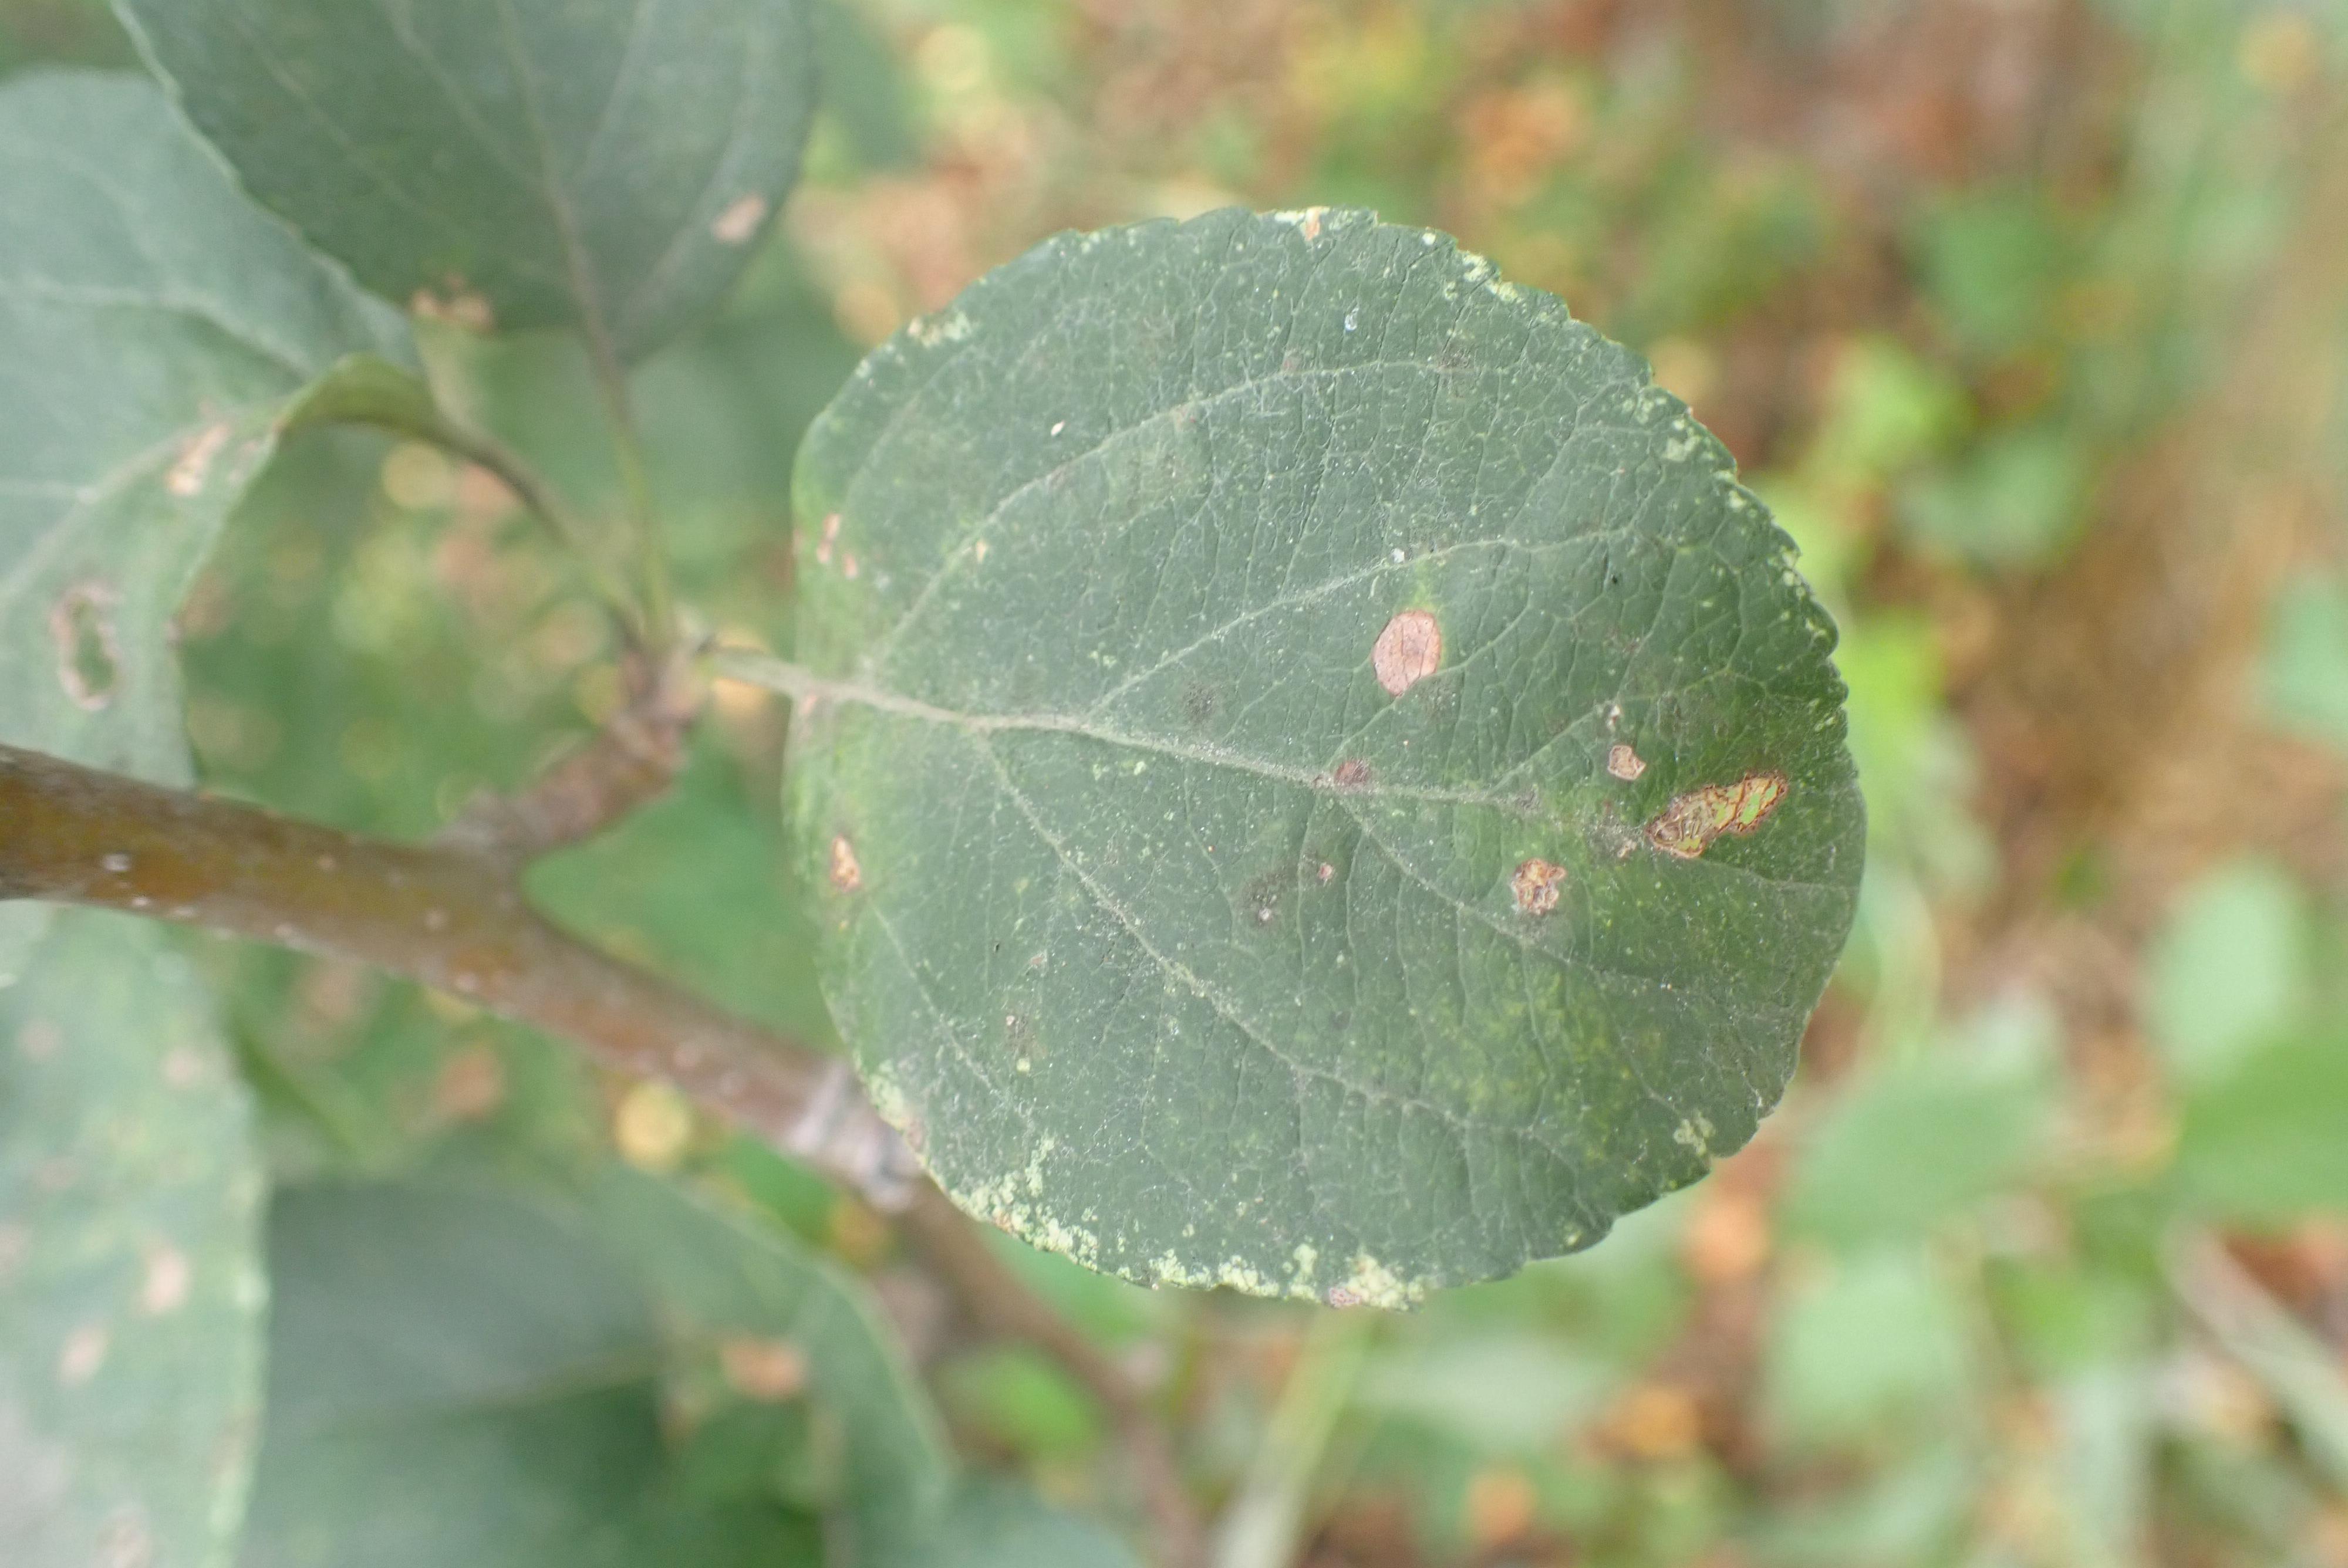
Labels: scab, frog_eye_leaf_spot, complex